Pere Ponce

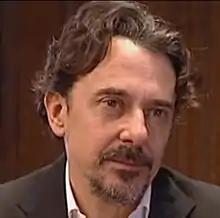
(2013)

Pere Ponce Alifonso (born 1964) is a Spanish actor from Catalonia. He earned early public recognition for the 1992 romantic comedy film "Amo tu cama rica". He has featured in television series such as "Cuéntame cómo pasó" and "Merlí".